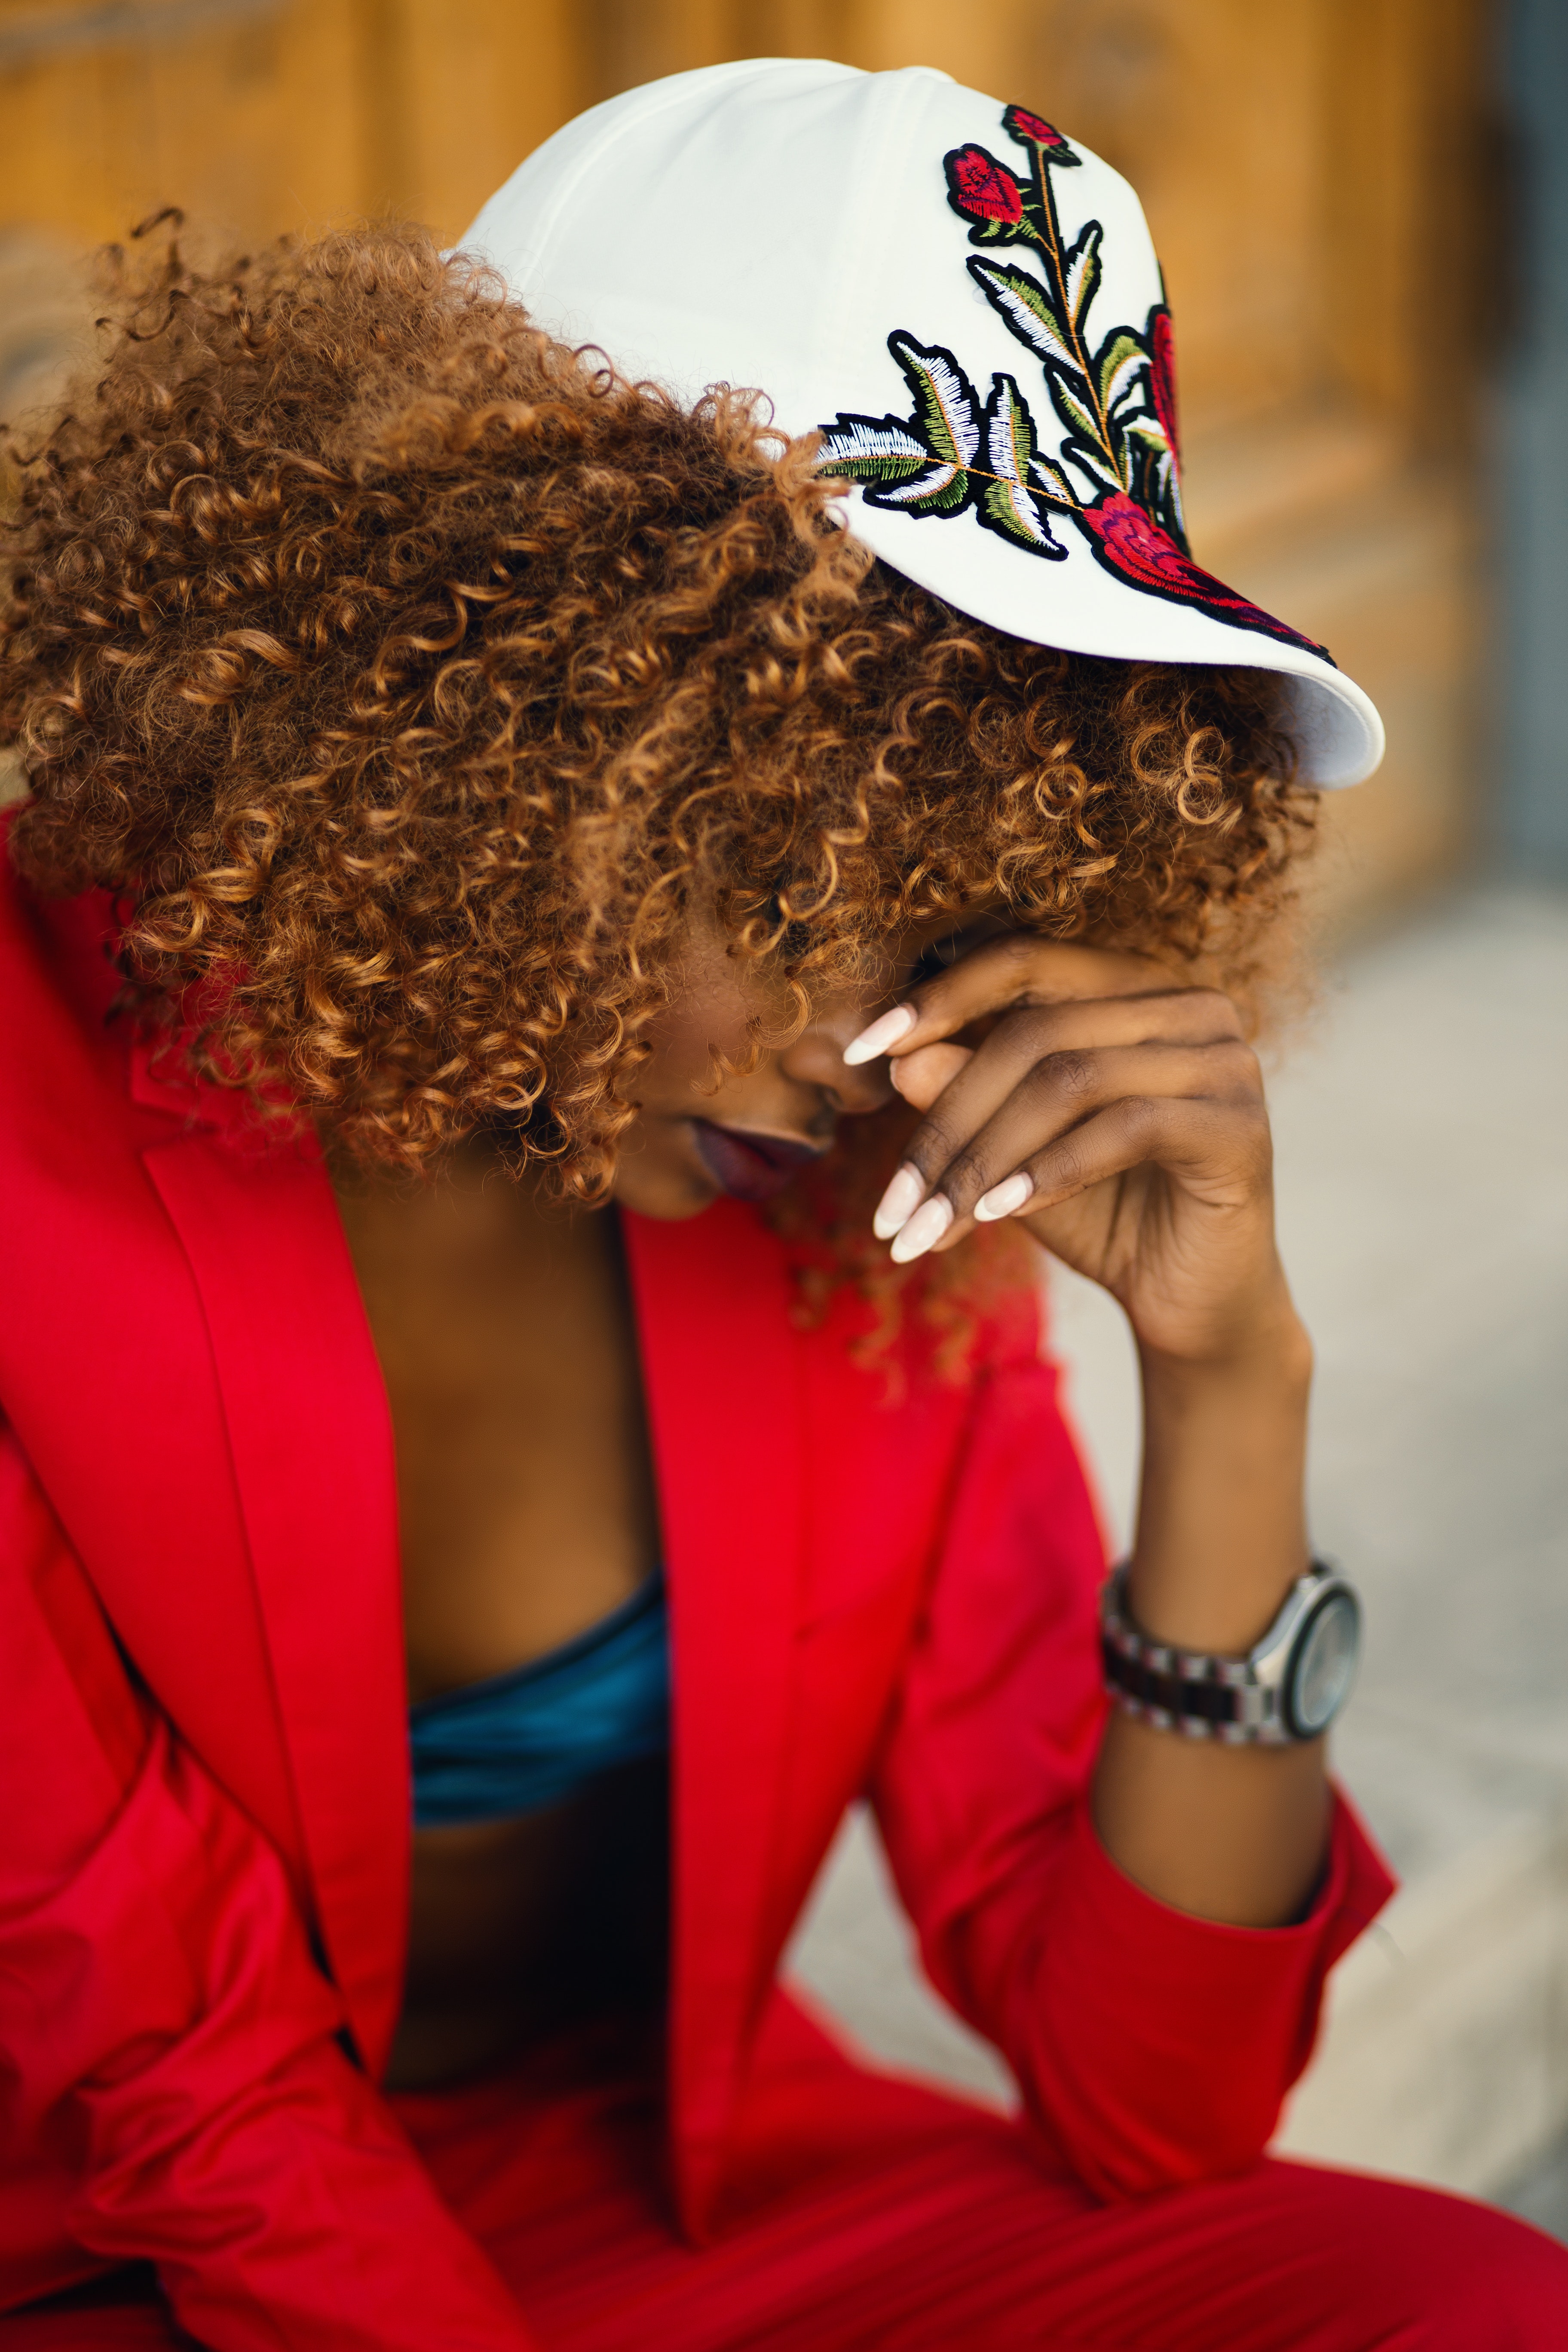
red, hat, headgear, fashion accessory, sun hat, photography, fedora, brown hair, black hair